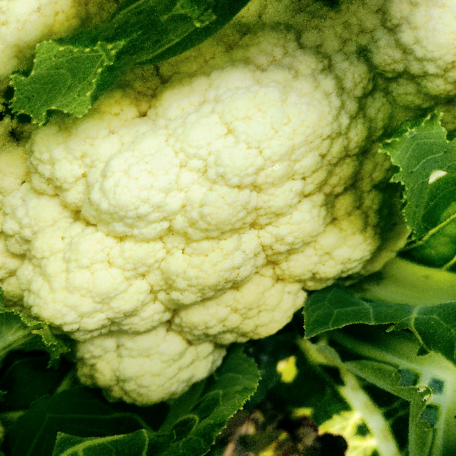
Label: Disease Free